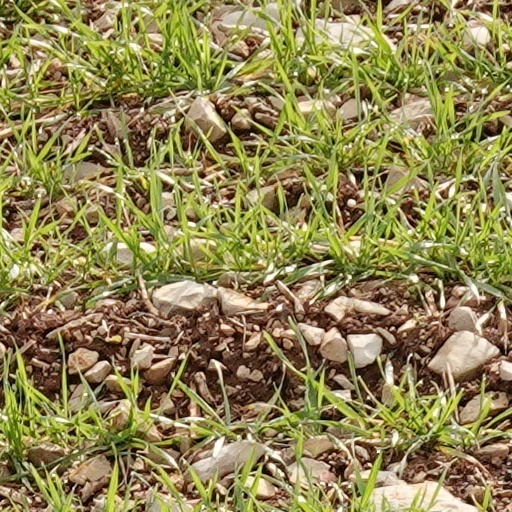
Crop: wheat